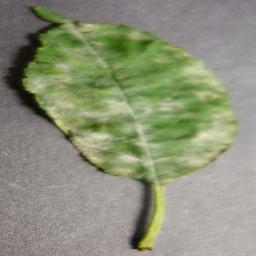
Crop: cherry
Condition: (including_sour)_powdery_mildew